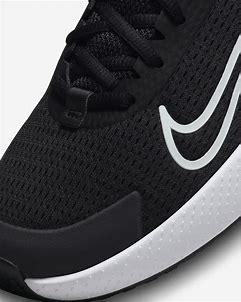
Brand: Nike
Model: Court Vapor Lite 2